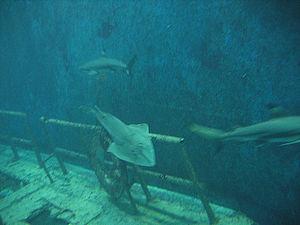
Aquarium de Lyon en France - un requin dans le plus grand des aquariums
L'Aquarium de Lyon est un aquarium situé dans la ville de La Mulatière, dans la métropole de Lyon. Ouvert en 2002 après 2 ans de travaux par Maurice Chichportiche propriétaire de l'Aquarium d'Intra Muros à Saint-Servan/Saint-Malo et Fondateur du Grand aquarium Saint-Malo.